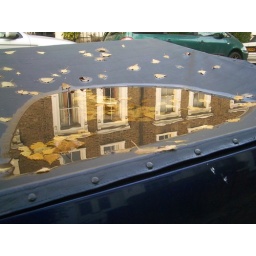
Victorian houses reflected in a puddle on a truck tarpaulin. Putney, London. December 2005